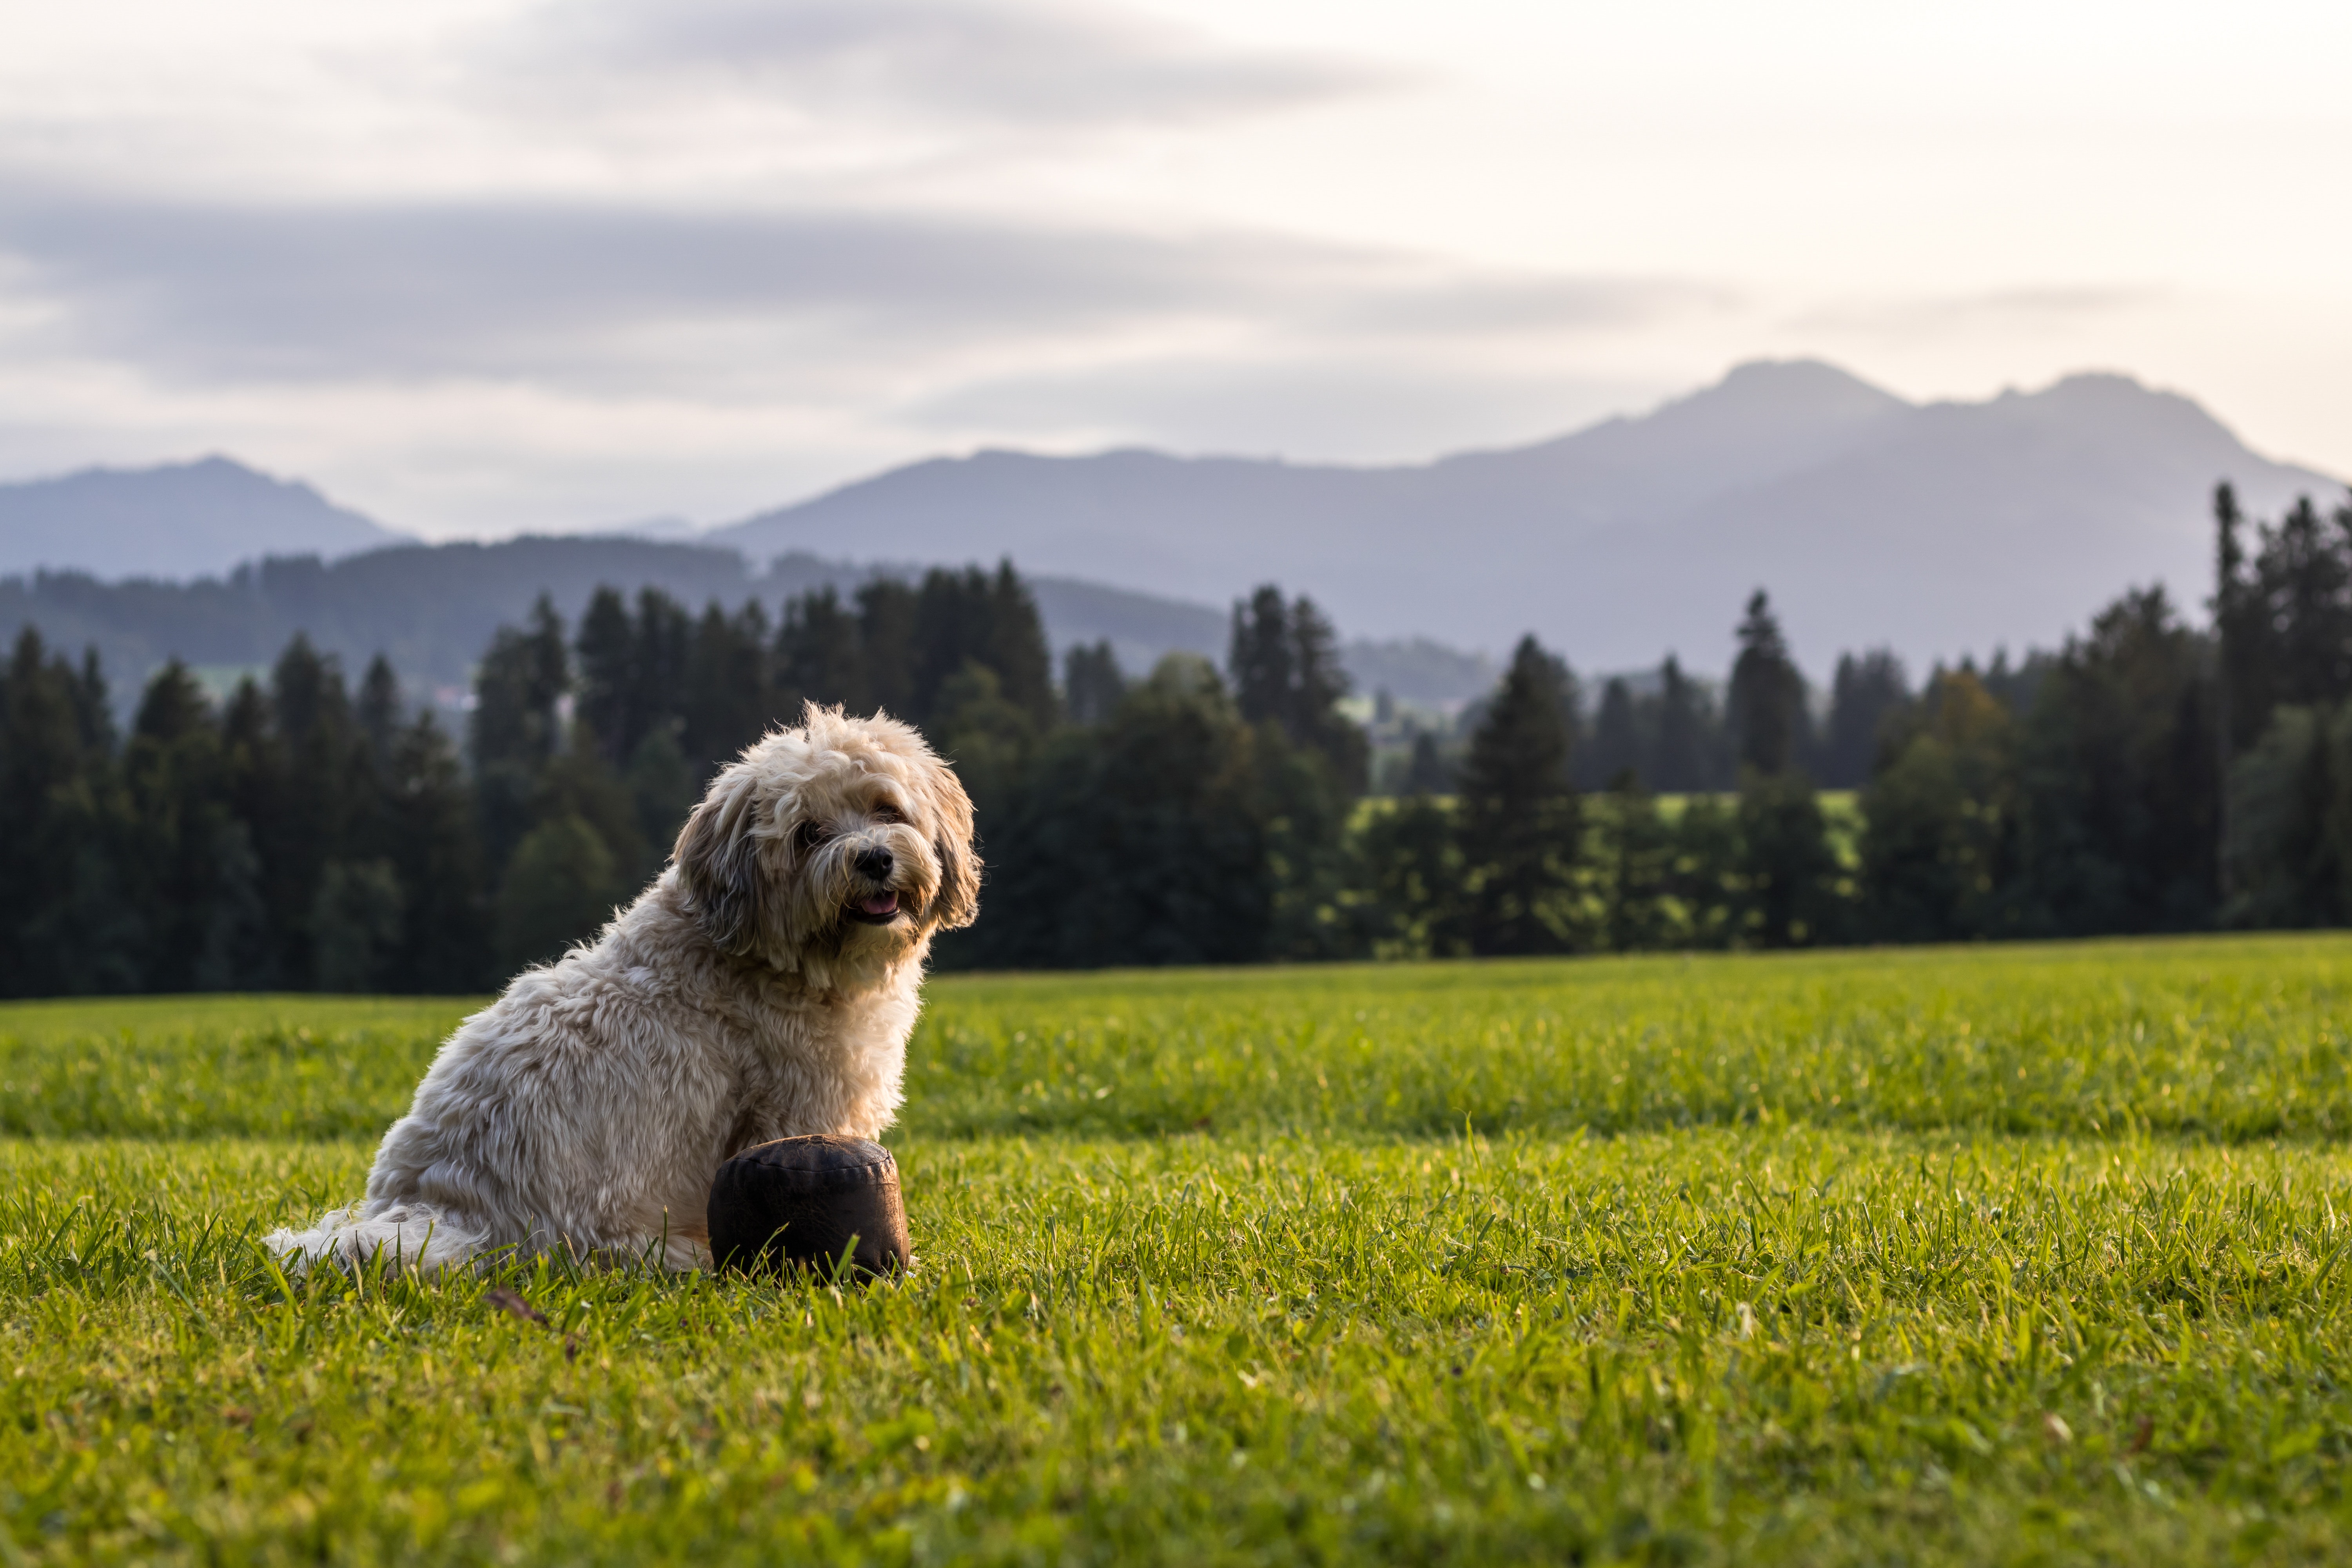
dog, mammal, vertebrate, canidae, dog breed, grass, carnivore, petit basset griffon vend en, glen of imaal terrier, sporting group, spinone italiano, grass family, terrier, briquet griffon vend en, rare breed dog, havanese, spanish water dog, c o da serra de aires, grassland, meadow, lagotto romagnolo, tibetan terrier, poodle crossbreed, irish soft coated wheaten terrier, labradoodle, lawn, cavachon, lhasa apso, catalan sheepdog